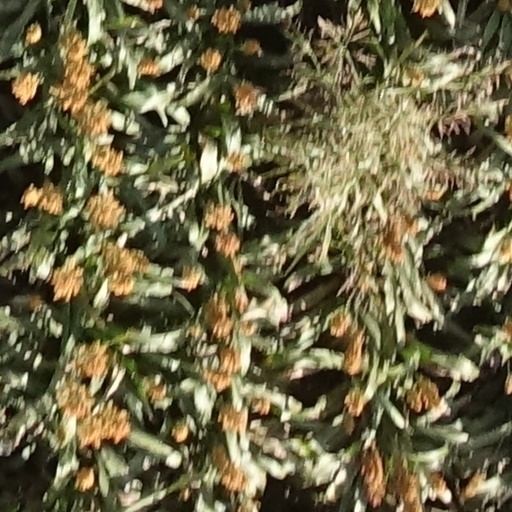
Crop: sorghum